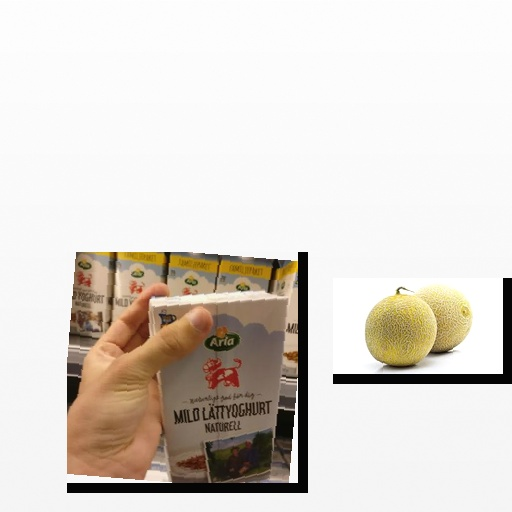
Food items: natural_low_fat_yogurt, cantaloupe